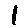
Label: 1